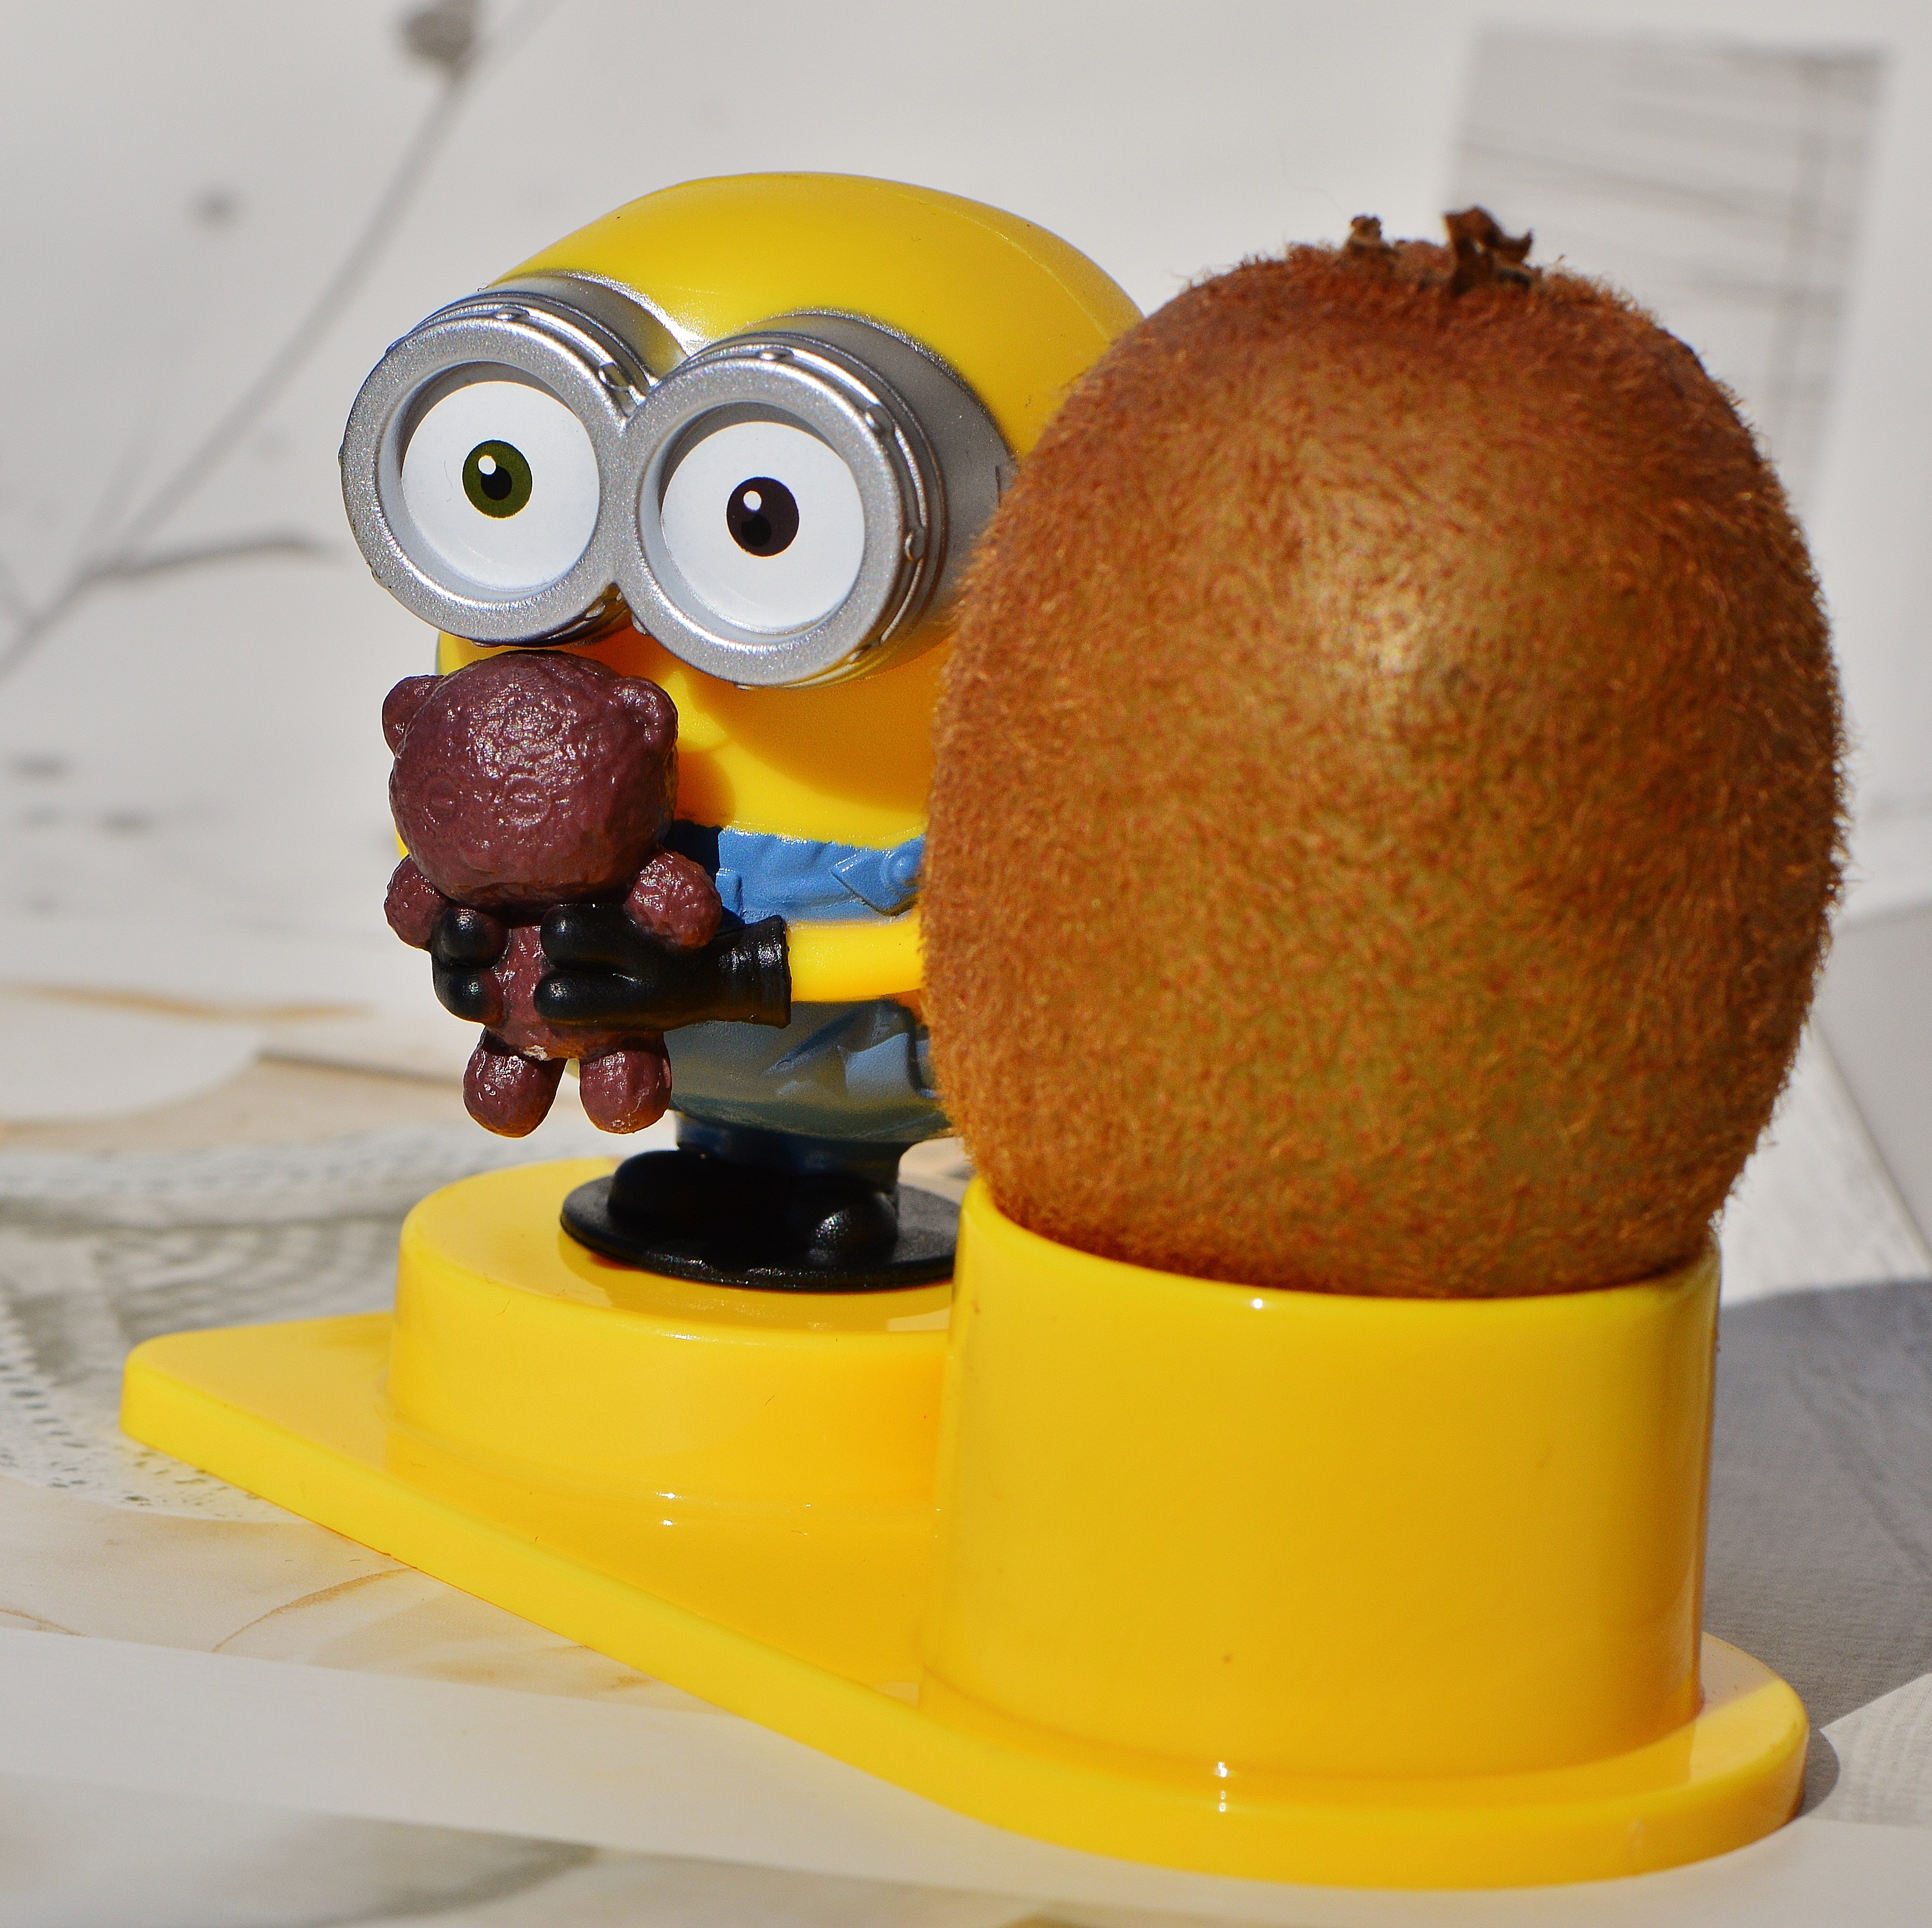
fruit, sweet, ripe, food, green, produce, yellow, healthy, toy, delicious, kiwi, fruits, funny, vitamins, frisch, minion